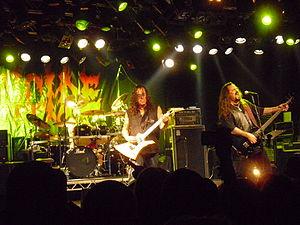
Deicide est un groupe de death metal américain, originaire de Tampa, en Floride.